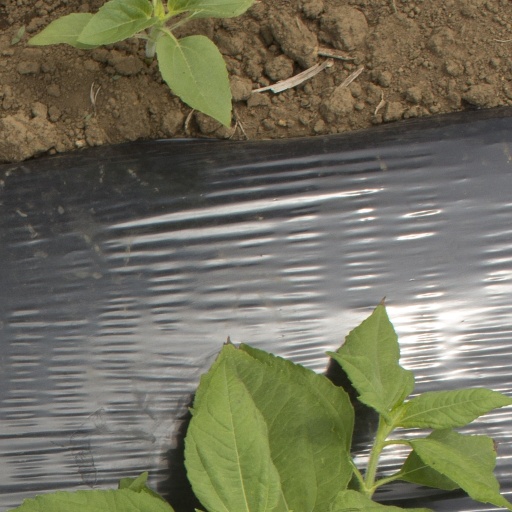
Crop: Jerusalem artichoke